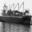
Label: ship